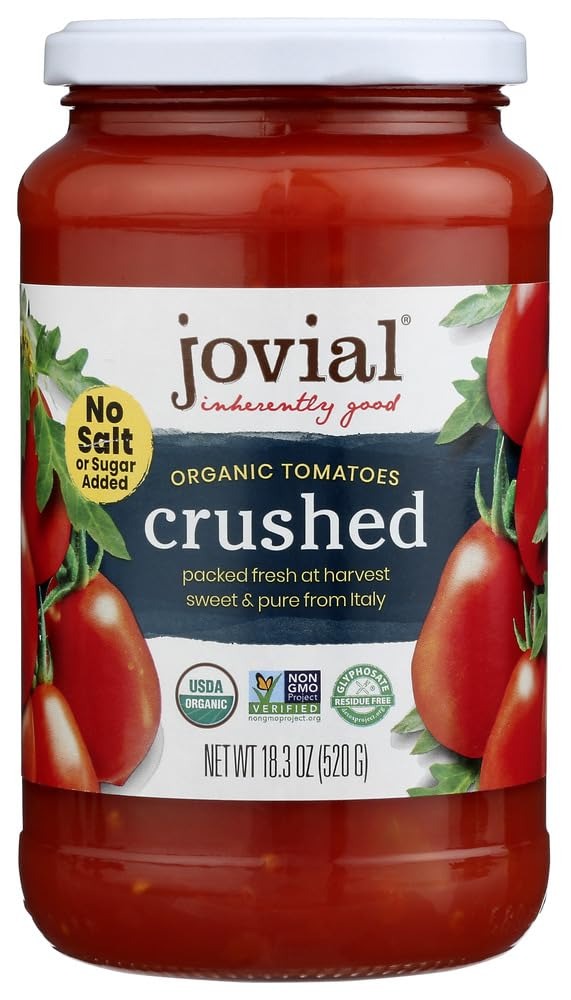
Item Name: Jovial Tomato Crushed Org
Value: 1.0
Unit: Count

Price: 4.79